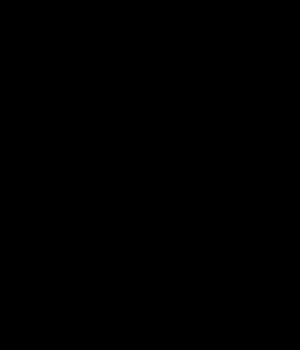
Un push–pull est un montage électronique cascode amplificateur de tension qui relie à la sortie deux composants actifs travaillant en opposition de phase, relié l'un au plus de l'alimentation, l'autre au moins.